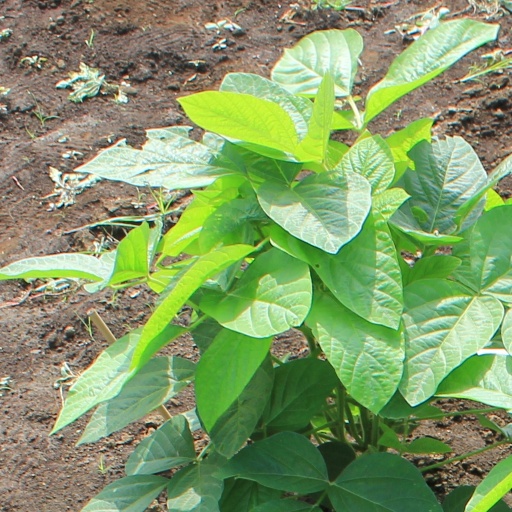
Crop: soybean